Team boat

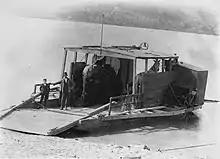
Horse ferry in Chillicothe, Ohio in 1900. Two horses for power, with Capt. Horace McElfresh and son.

A team boat, horse boat, or horse ferry, is a watercraft powered by horses or mules, generally using a treadmill, which serves as a horse engine. Team boats were popular as ferries in the United States from the mid-1810s to the 1850s.